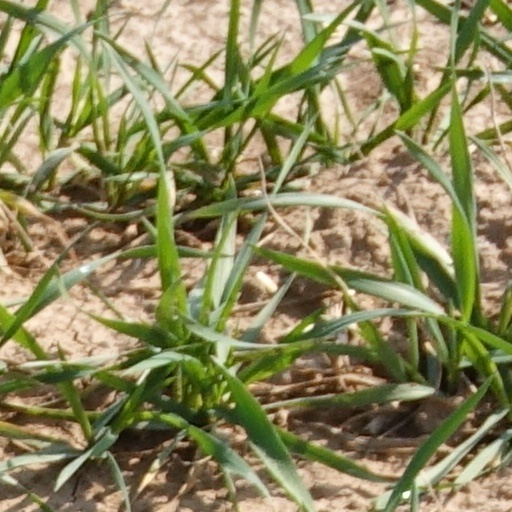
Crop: wheat